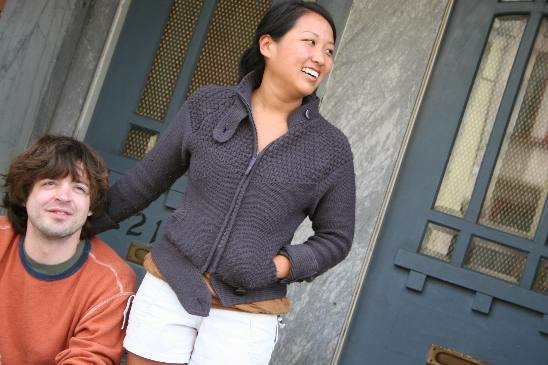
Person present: Yes